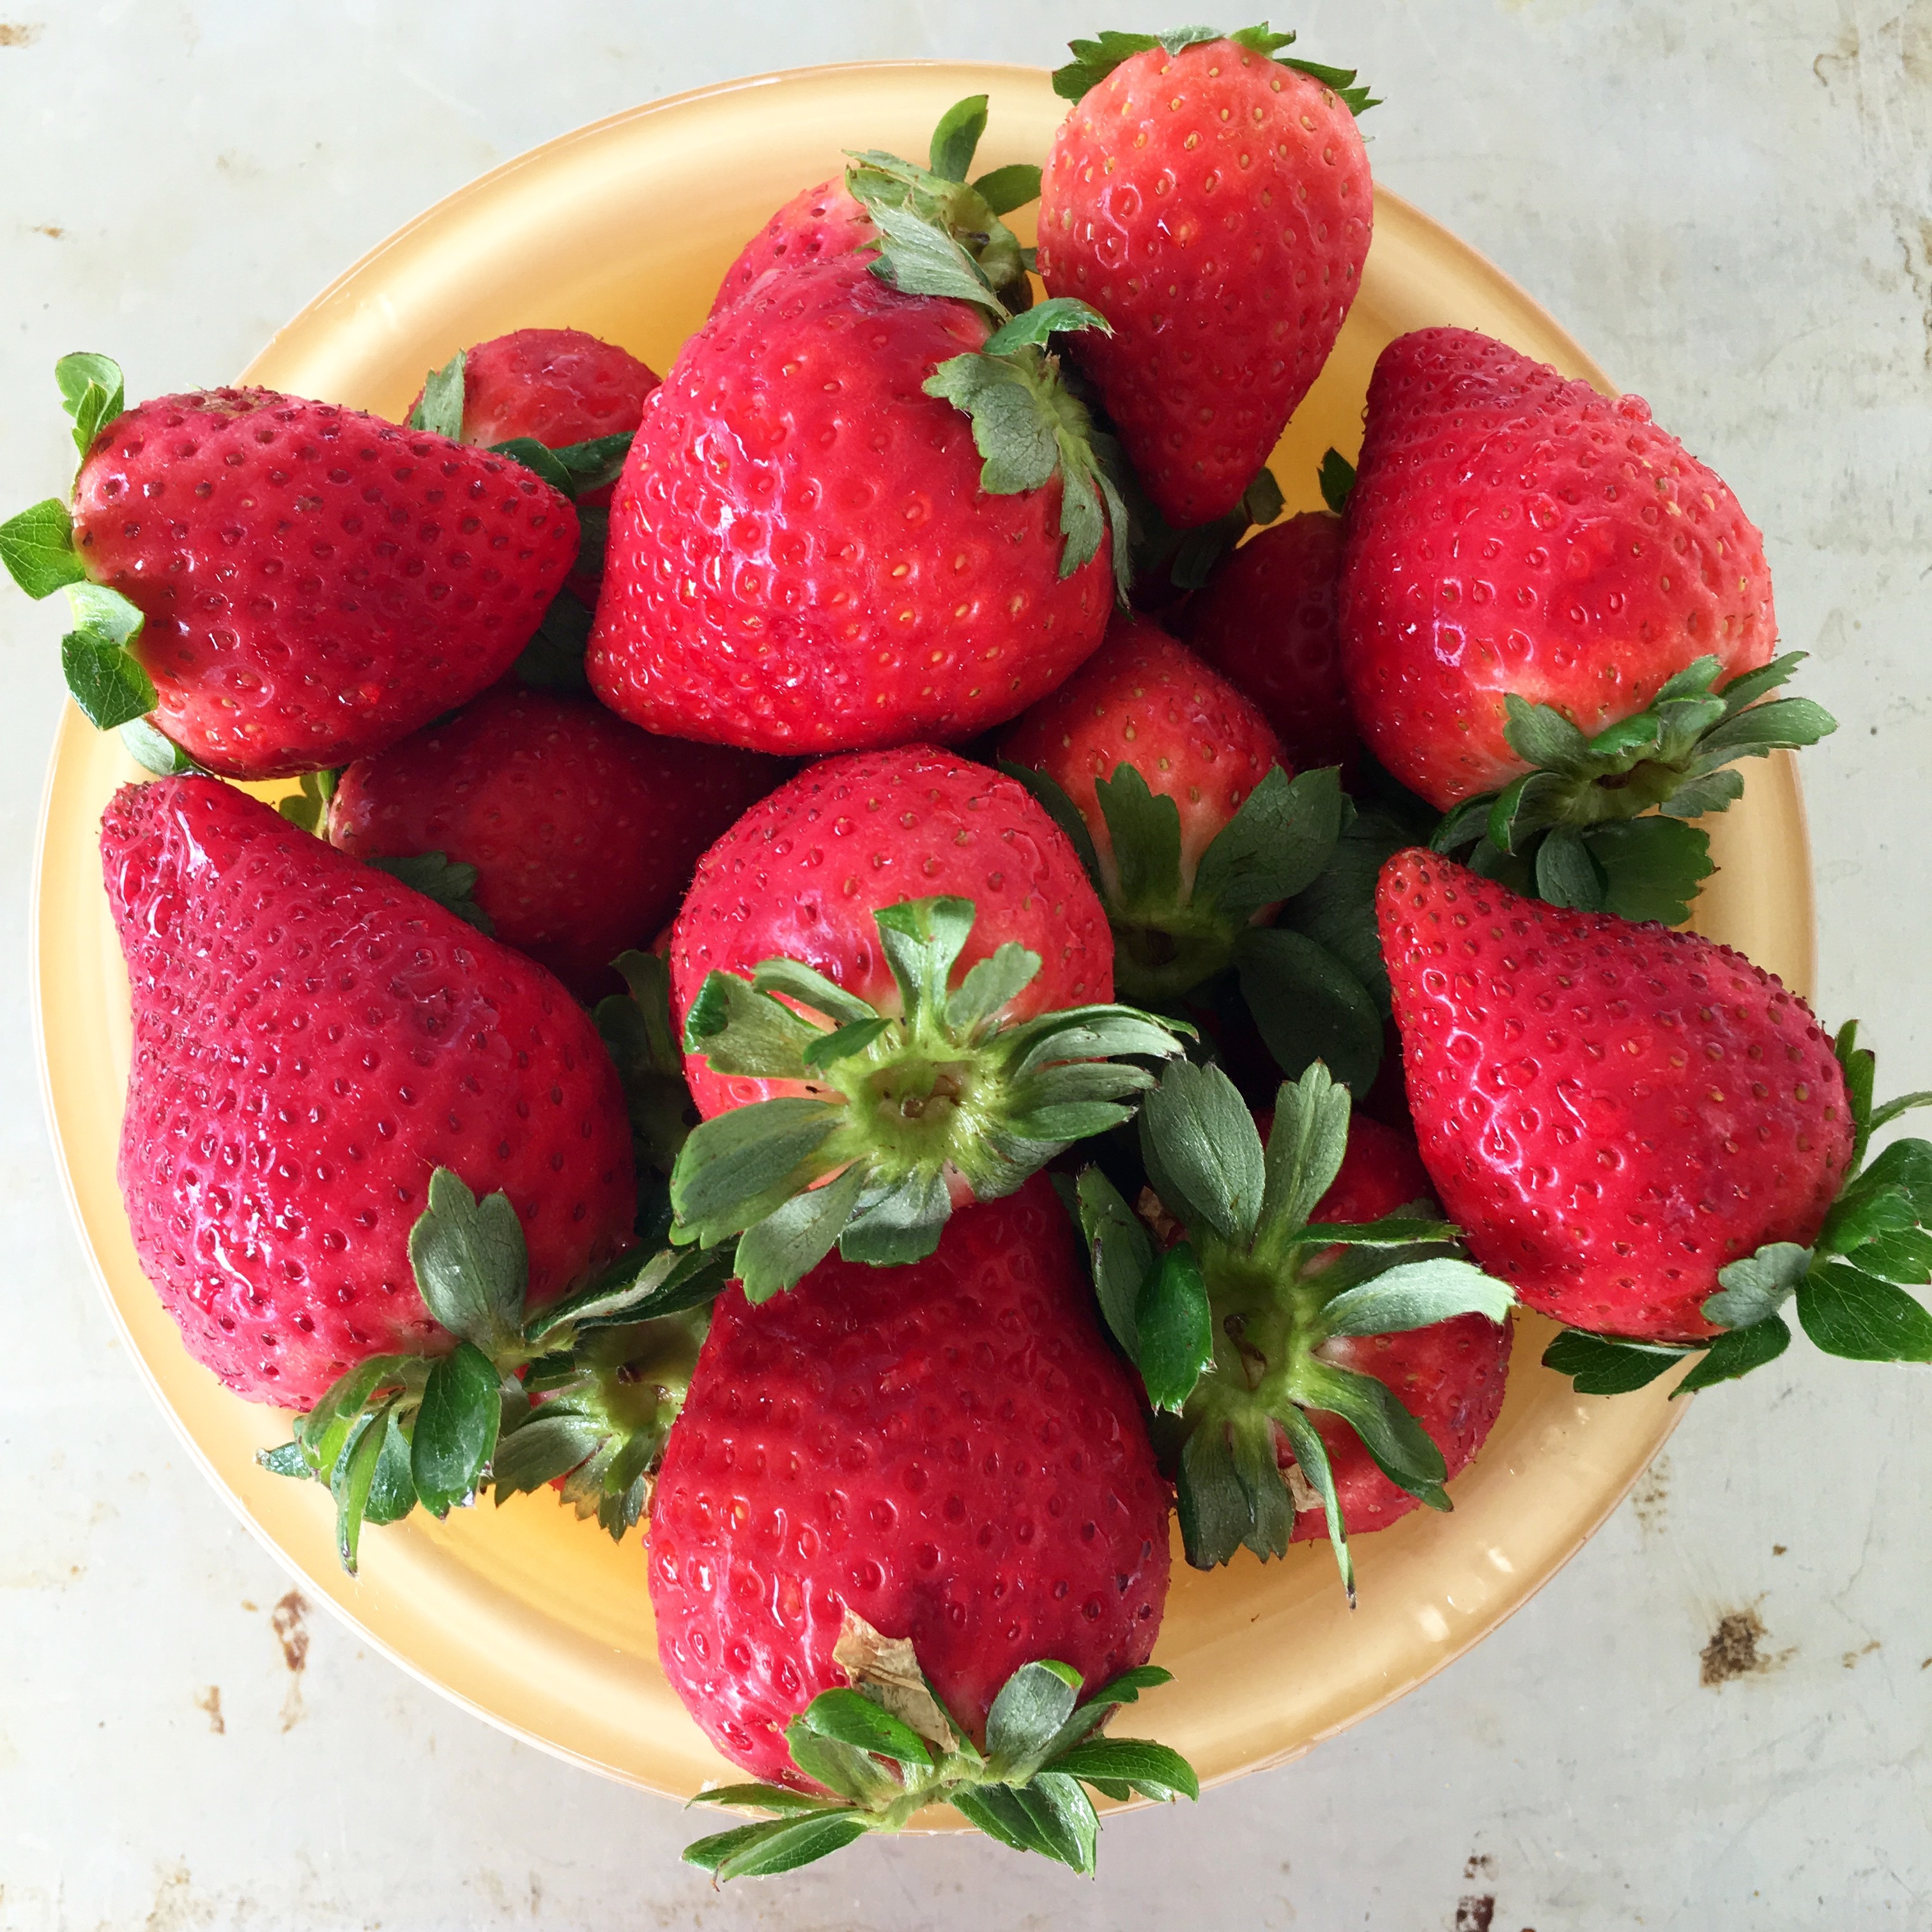
plant, fruit, berry, sweet, summer, ripe, bowl, food, red, produce, natural, fresh, breakfast, healthy, delicious, strawberry, vegetarian, strawberries, organic, frutti di bosco